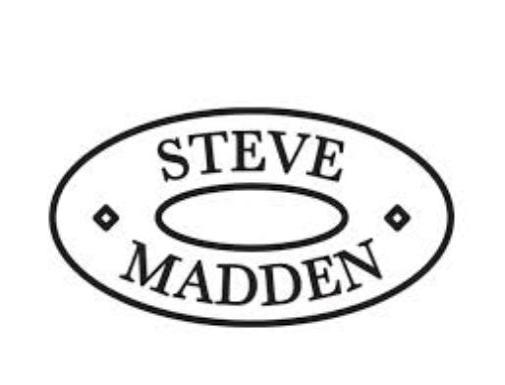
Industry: Clothes